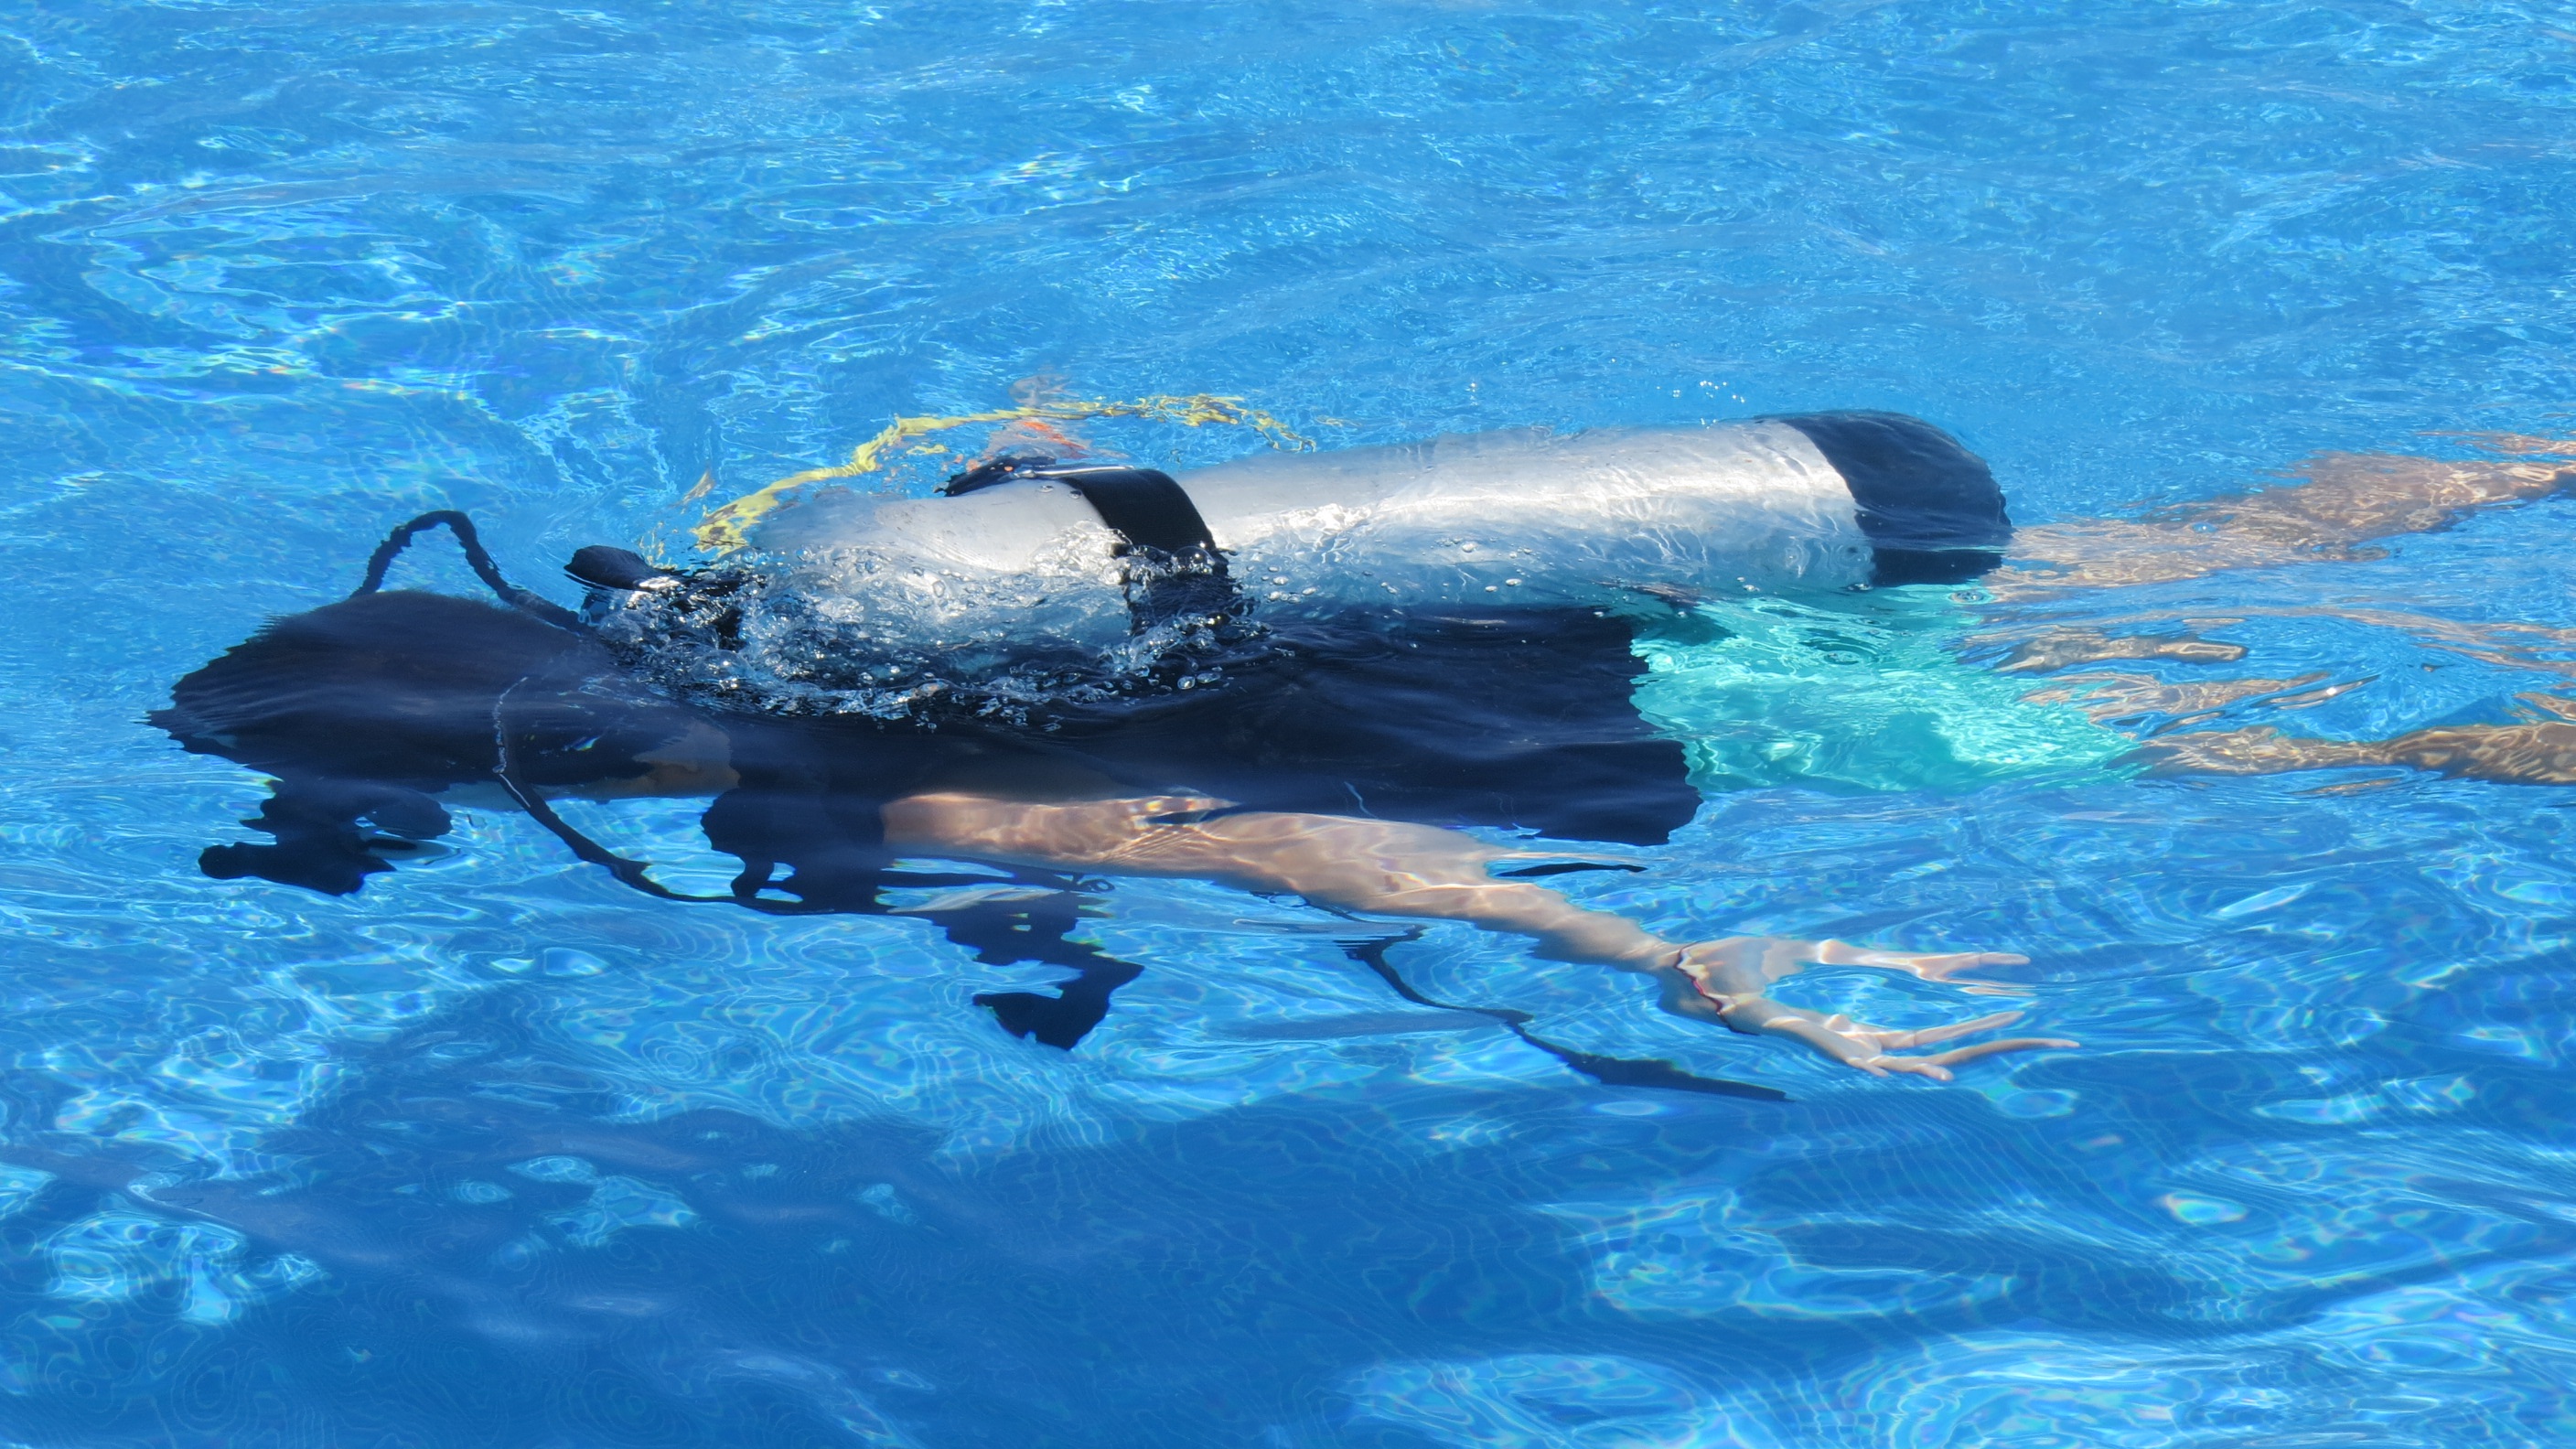
sea, water, summer, explore, recreation, pool, underwater, swim, blue, swimming, diver, sports, holidays, oxygen, water sport, scuba diving, outdoor recreation, deep sea fishing, marine biology, underwater diving, oxygen bottle, diving lesson